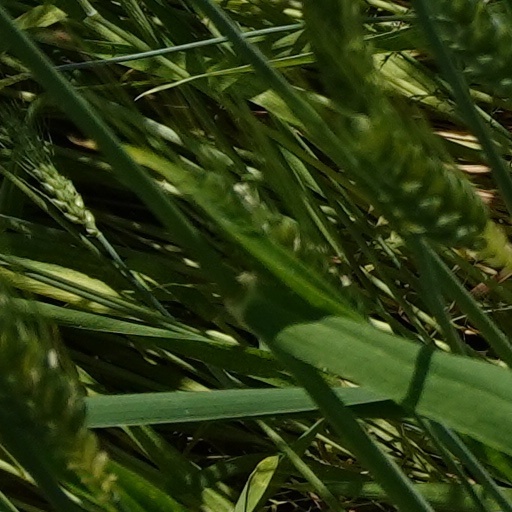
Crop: wheat